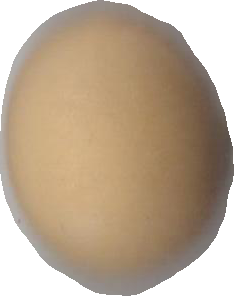
Variety: Grobogan